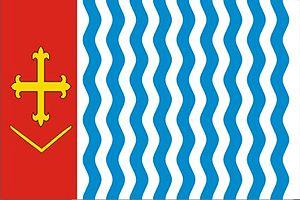
Ramirás est une commune de la comarque Terra de Celanova dans la province d'Ourense en Galice. Population recensée en 2004 : 2046 habitants. Commune composée de 10 paroisses de très faible population. O Picouto lieu-dit de la paroisse Freás de Eiras est siège de la municipalité.